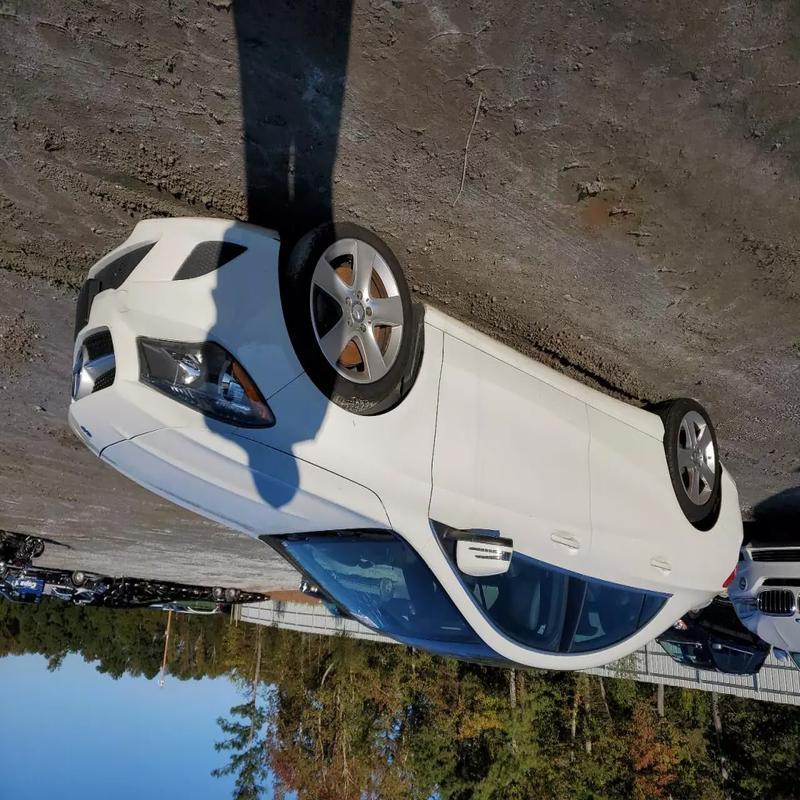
Aucun dommage détecté.
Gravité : aucun